X-ray telescope

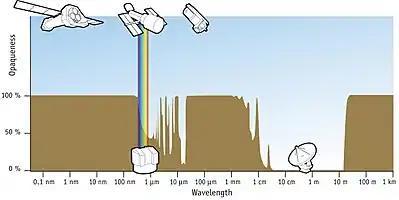
X-rays start at ~0.008 nm and extend across the electromagnetic spectrum to ~8 nm, over which Earth's atmosphere is opaque.

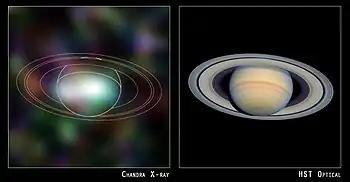
Chandra's image of Saturn (left) and Hubble optical image of Saturn (right). Saturn's X-ray spectrum is similar to that of X-rays from the Sun. 14 April 2003

X-rays has a huge span in wavelength (~8 nm - 8 pm), frequency (~50 PHz - 50 EHz) and energy (~0.12 - 120 keV). In terms of temperature, 1 eV = 11,604 K. Thus X-rays (0.12 to 120 keV) correspond to 1.39 million to 1.39 billion K. From 10 to 0.1 nanometers (nm) (about 0.12 to 12 keV) they are classified as soft X-rays, and from 0.1 nm to 0.01 nm (about 12 to 120 keV) as hard X-rays.